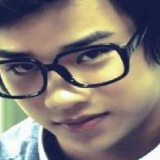
diễn viên Hữu Công